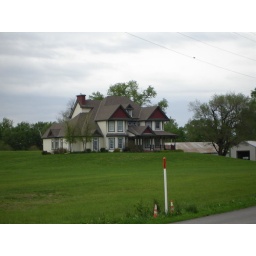
Interesting house south of platt river that usually has Watter all around it